Gentile Portino da Montefiore

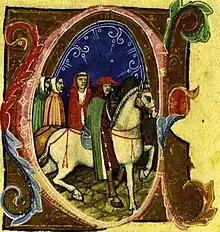
Papal legate Gentile is arriving to Hungary, as depicted in the "Illuminated Chronicle"

Gentile managed to persuade the most powerful oligarch Matthew Csák to accept King Charles' rule at their meeting in the Pauline Monastery of Kékes on 10 November 1308. On his side, Hungarian prelates Thomas of Esztergom and John of Nyitra also attended the event, as well as the provincial heads of the Dominicans and Minorites in Hungary. It is presumable that Matthew Csák also promised that he will provide assistance to Charles in his unification war against the rebellious oligarchs. In exchange, Matthew Csák was offered to become Master of the treasury, then the most influential dignity in the royal court, and he was guaranteed to keep half of the recovered royal estates during the campaign. In the next few weeks, Gentile persuaded the most powerful lords one by one to accept Charles's rule. At the Diet, which was held in the Dominican monastery in Pest and chaired by Gentile, Charles was unanimously proclaimed king on 27 November 1308. In his speech, the legate referred to the Gospel of Matthew 13,27 ("Sir, didn’t you sow good seed in your field?") and explained the Father Almighty was the one, who spread seed into the soil of Hungary, from which "numerous excellent, holy and pure kings had sprouted". Among them, Saint Stephen, the first one, gained the crown "consecrated by the high priest of Rome", he claimed. The last sentence caused rumbling and indignation in the ranks of the audience. Some protesters feared the freedom of the country from the Holy See. Nevertheless, they accepted Charles as their king.